Jääkarhu

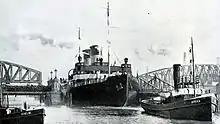
"Jääkarhu" leaving for sea trials in Rotterdam.

When the Treaty of Tartu was signed on 14 October 1920, Finland agreed to return the Russian icebreakers that the Finnish White Guard had seized during the Civil War in 1918. As a result, the largest and most powerful state-owned icebreaker of Finland at that time, "Wäinämöinen", was handed over to Estonia in 1922. Since both the size of the ships calling at the Finnish winter ports and the amount of exported goods, especially forest products, had increased considerably since the First World War, there was a definite need for a large and powerful icebreaker. One of the key issues was the beam of the existing icebreakers, , which was not enough for the new ships used to transport goods across the Atlantic Ocean.